Chaîne de l'Épine

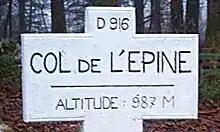
Sign at the top of the Col de l'Épine.

There are three principal passes across the ridge. A paved road (D916) runs over the Col de l'Épine. The two other passes, the Col du Crucifix and the Col Saint-Michel, overlook the Lac d'Aiguebelette and are crossed by hiking trails. Some of these trails follow the routes of earlier Roman roads.